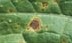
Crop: unknown
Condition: cabbage_alternaria_spot